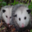
Label: possum